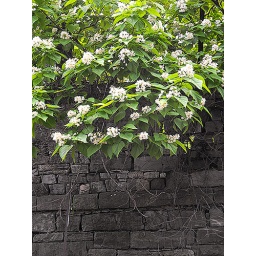
A Catalpa tree in bloom hanging over the stonework for the base of the railroad bridges on Stockton Street.